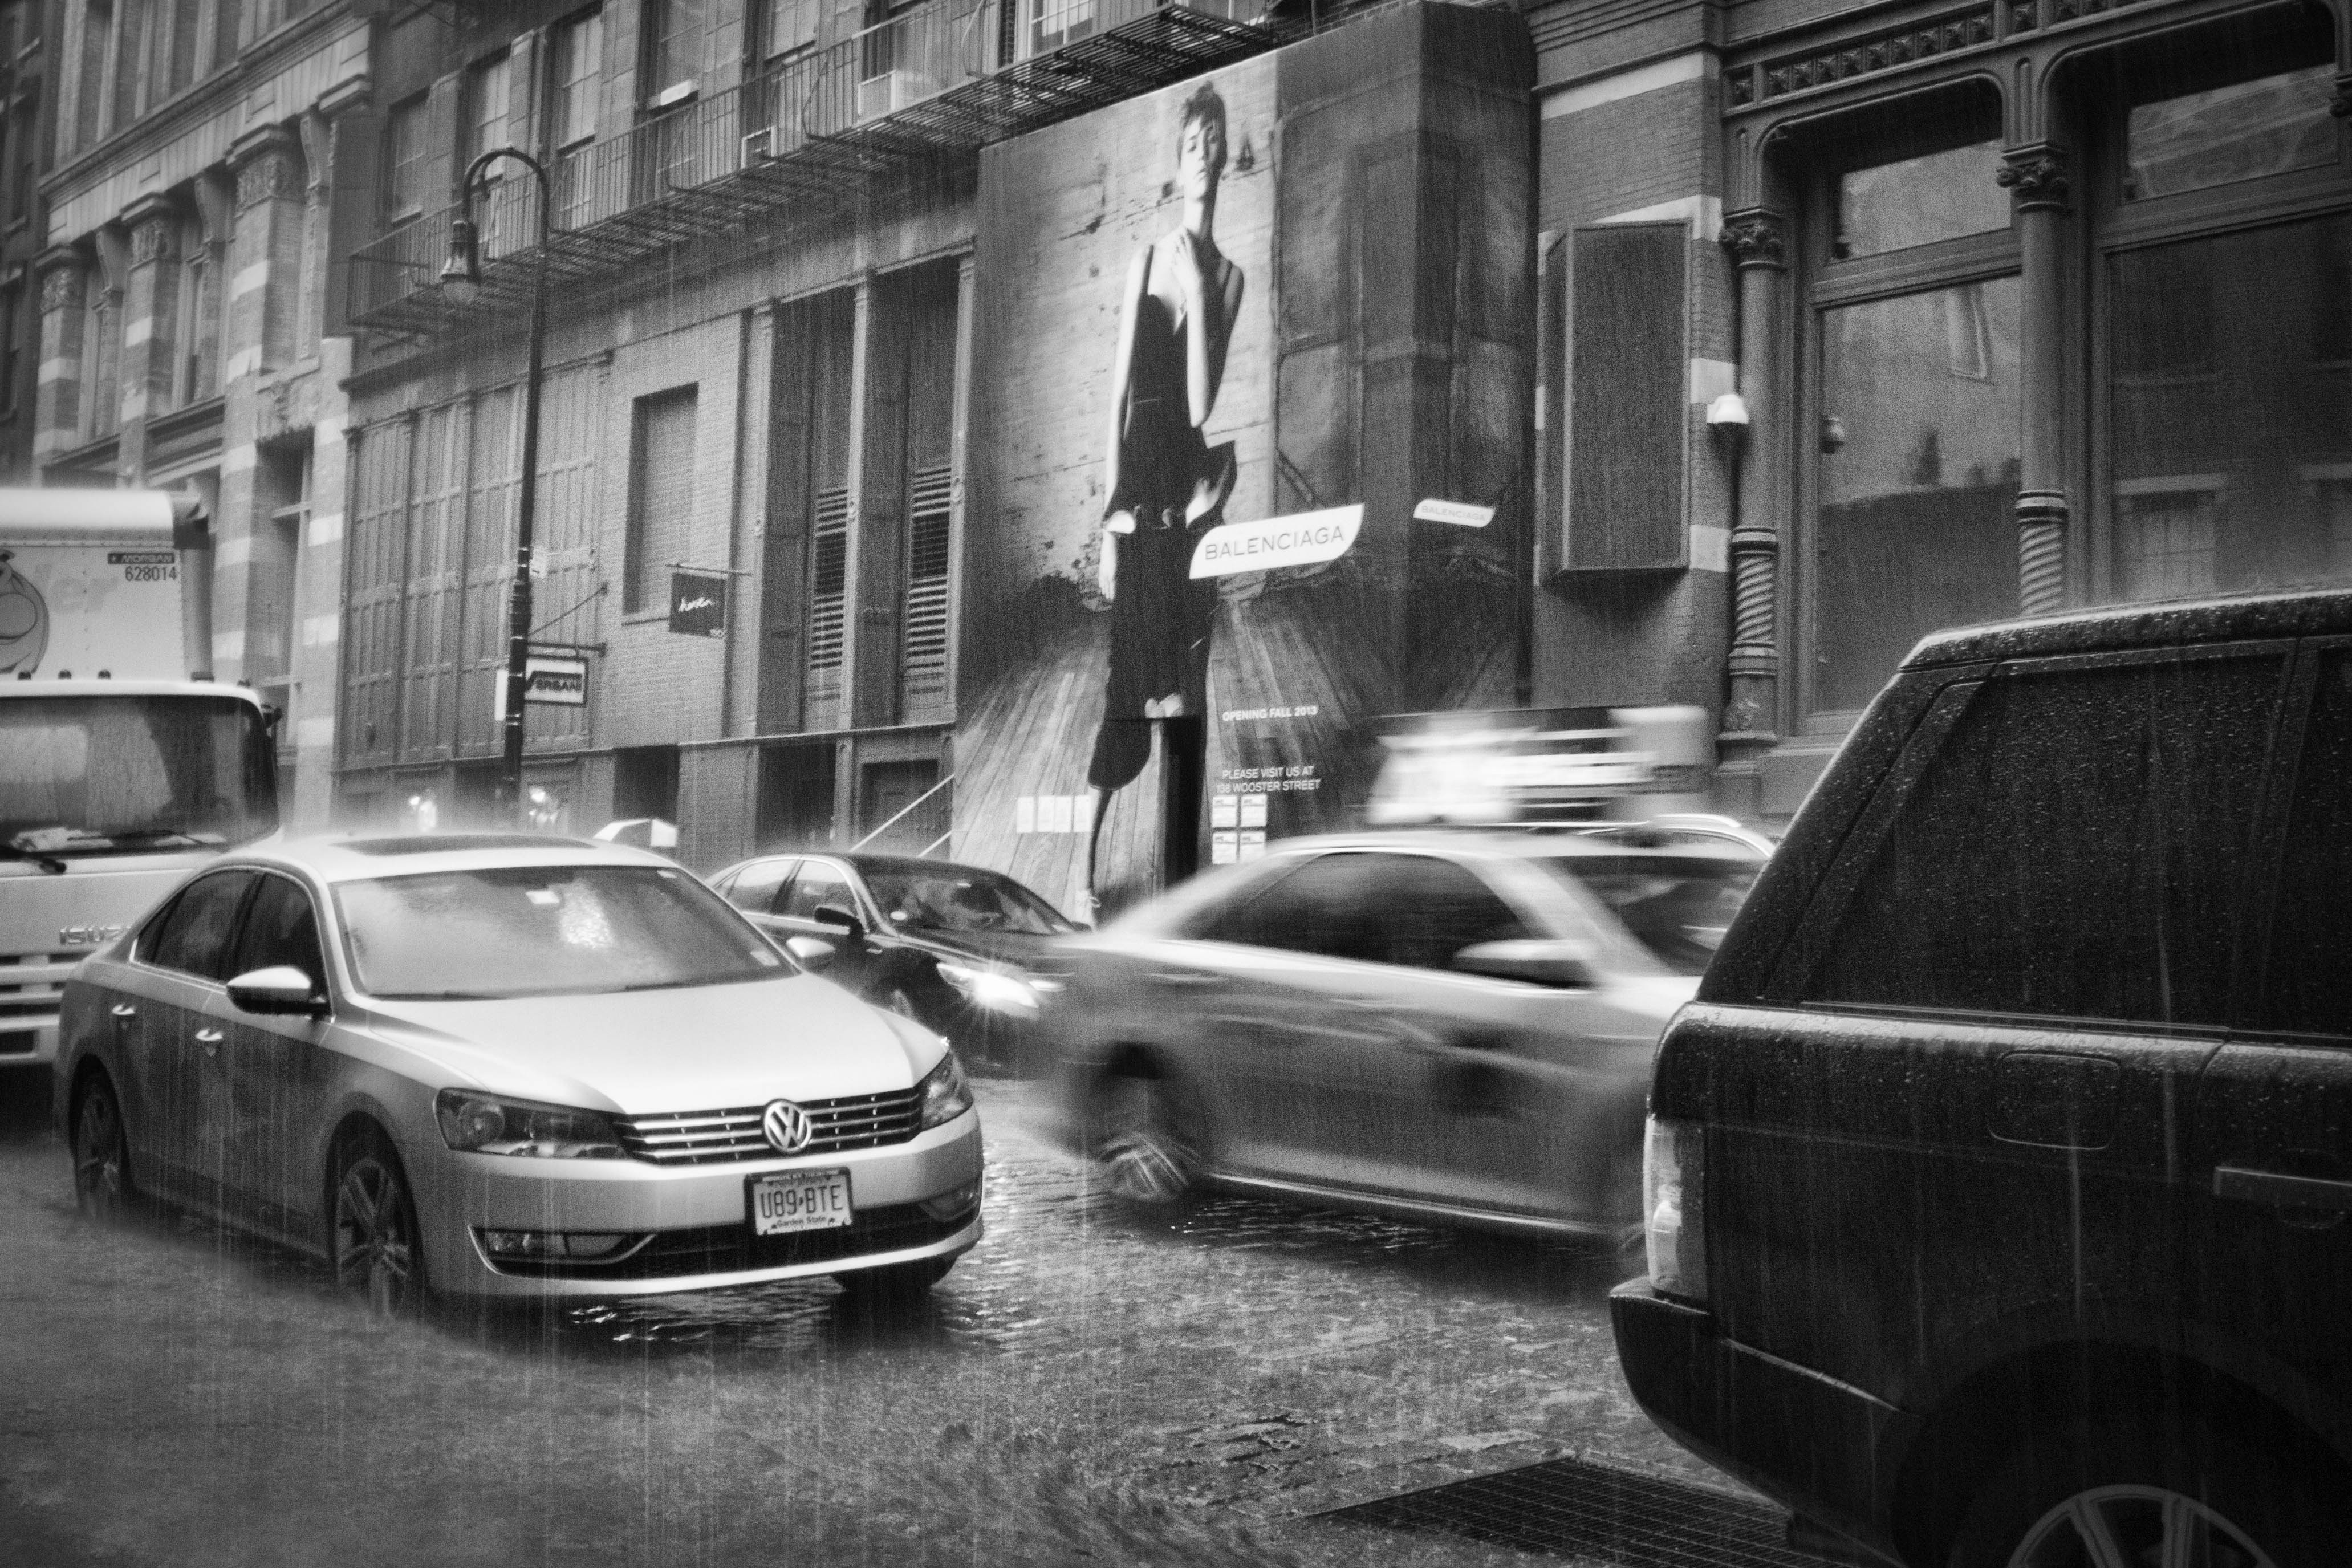
black and white, road, street, car, wheel, driving, vehicle, monochrome, lane, infrastructure, monochrome photography, automobile make, automotive design